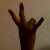
The image shows a hand gesture representing the number 7 in Indian Sign Language.